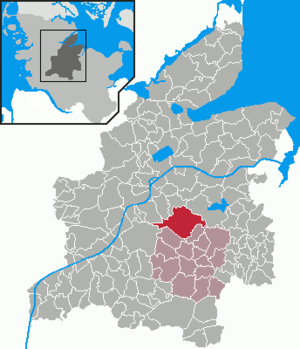
Emkendorf est une municipalité allemande située dans le land du Schleswig-Holstein et dans l'arrondissement de Rendsburg-Eckernförde. En 2015, sa population est de 1 370 habitants.